Arvfurstens palats

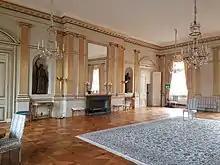
The Great Salon

"Matsalen" ("Dining Room") or "Stora konferensrummet" ("Great Conference Room") was originally divided into three separate rooms during Torstensson, but these were united into a single space in the mid-18th century and are since then used for official dinners and conferences. On the walls hang the portraits of past ministers for foreign affairs and a large portrait of Axel Oxenstierna.